Ergolz

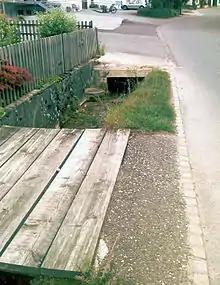
Source of the Ergolz in Oltingen

Since 1934 the water level and discharge of the Ergolz have been measured at Liestal. During these more than 70 years, the average flow towards the Rhine was . During 2006, the average flow was . The peak in that year was on 10 April 2006, at . The extreme values measured at Liestal were a minimum of (in 1947) and a maximum of (in 1999).